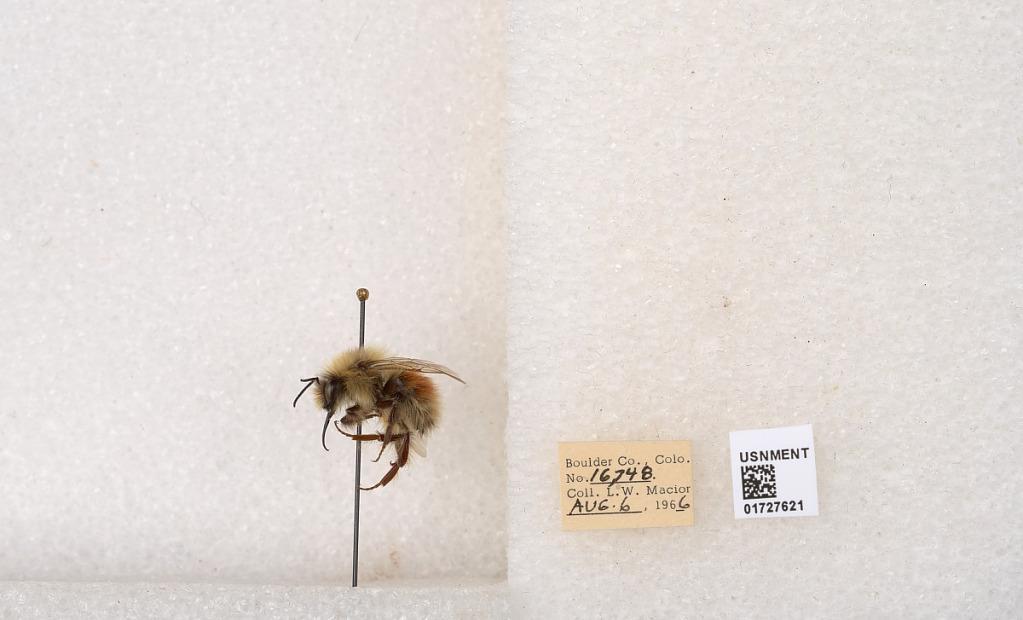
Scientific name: Bombus (Pyrobombus) sylvicola Kirby
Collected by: L. Macior
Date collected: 1966-8-6
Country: United States
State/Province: Colorado
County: Boulder
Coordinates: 40.0925, -105.358